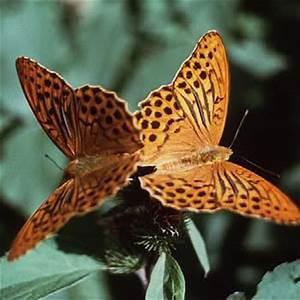
butterfly